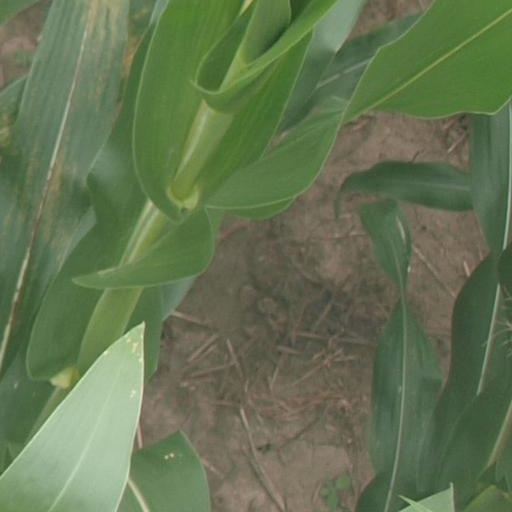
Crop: maize; corn